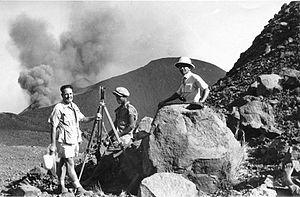
Orlando Ribeiro photographiant l'éruption volcanique de l'île de Fogo, dans l'archipel du Cap Vert, en 1951.